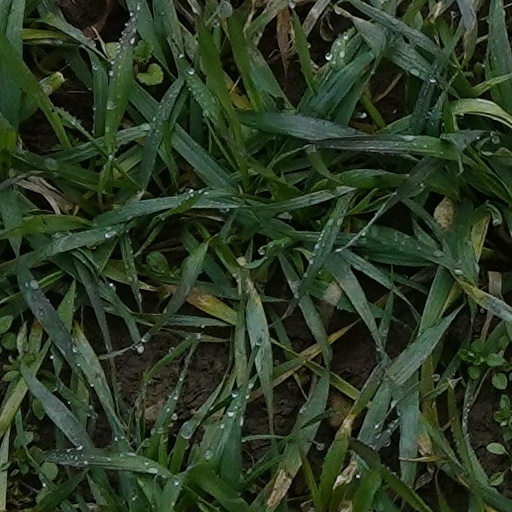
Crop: wheat